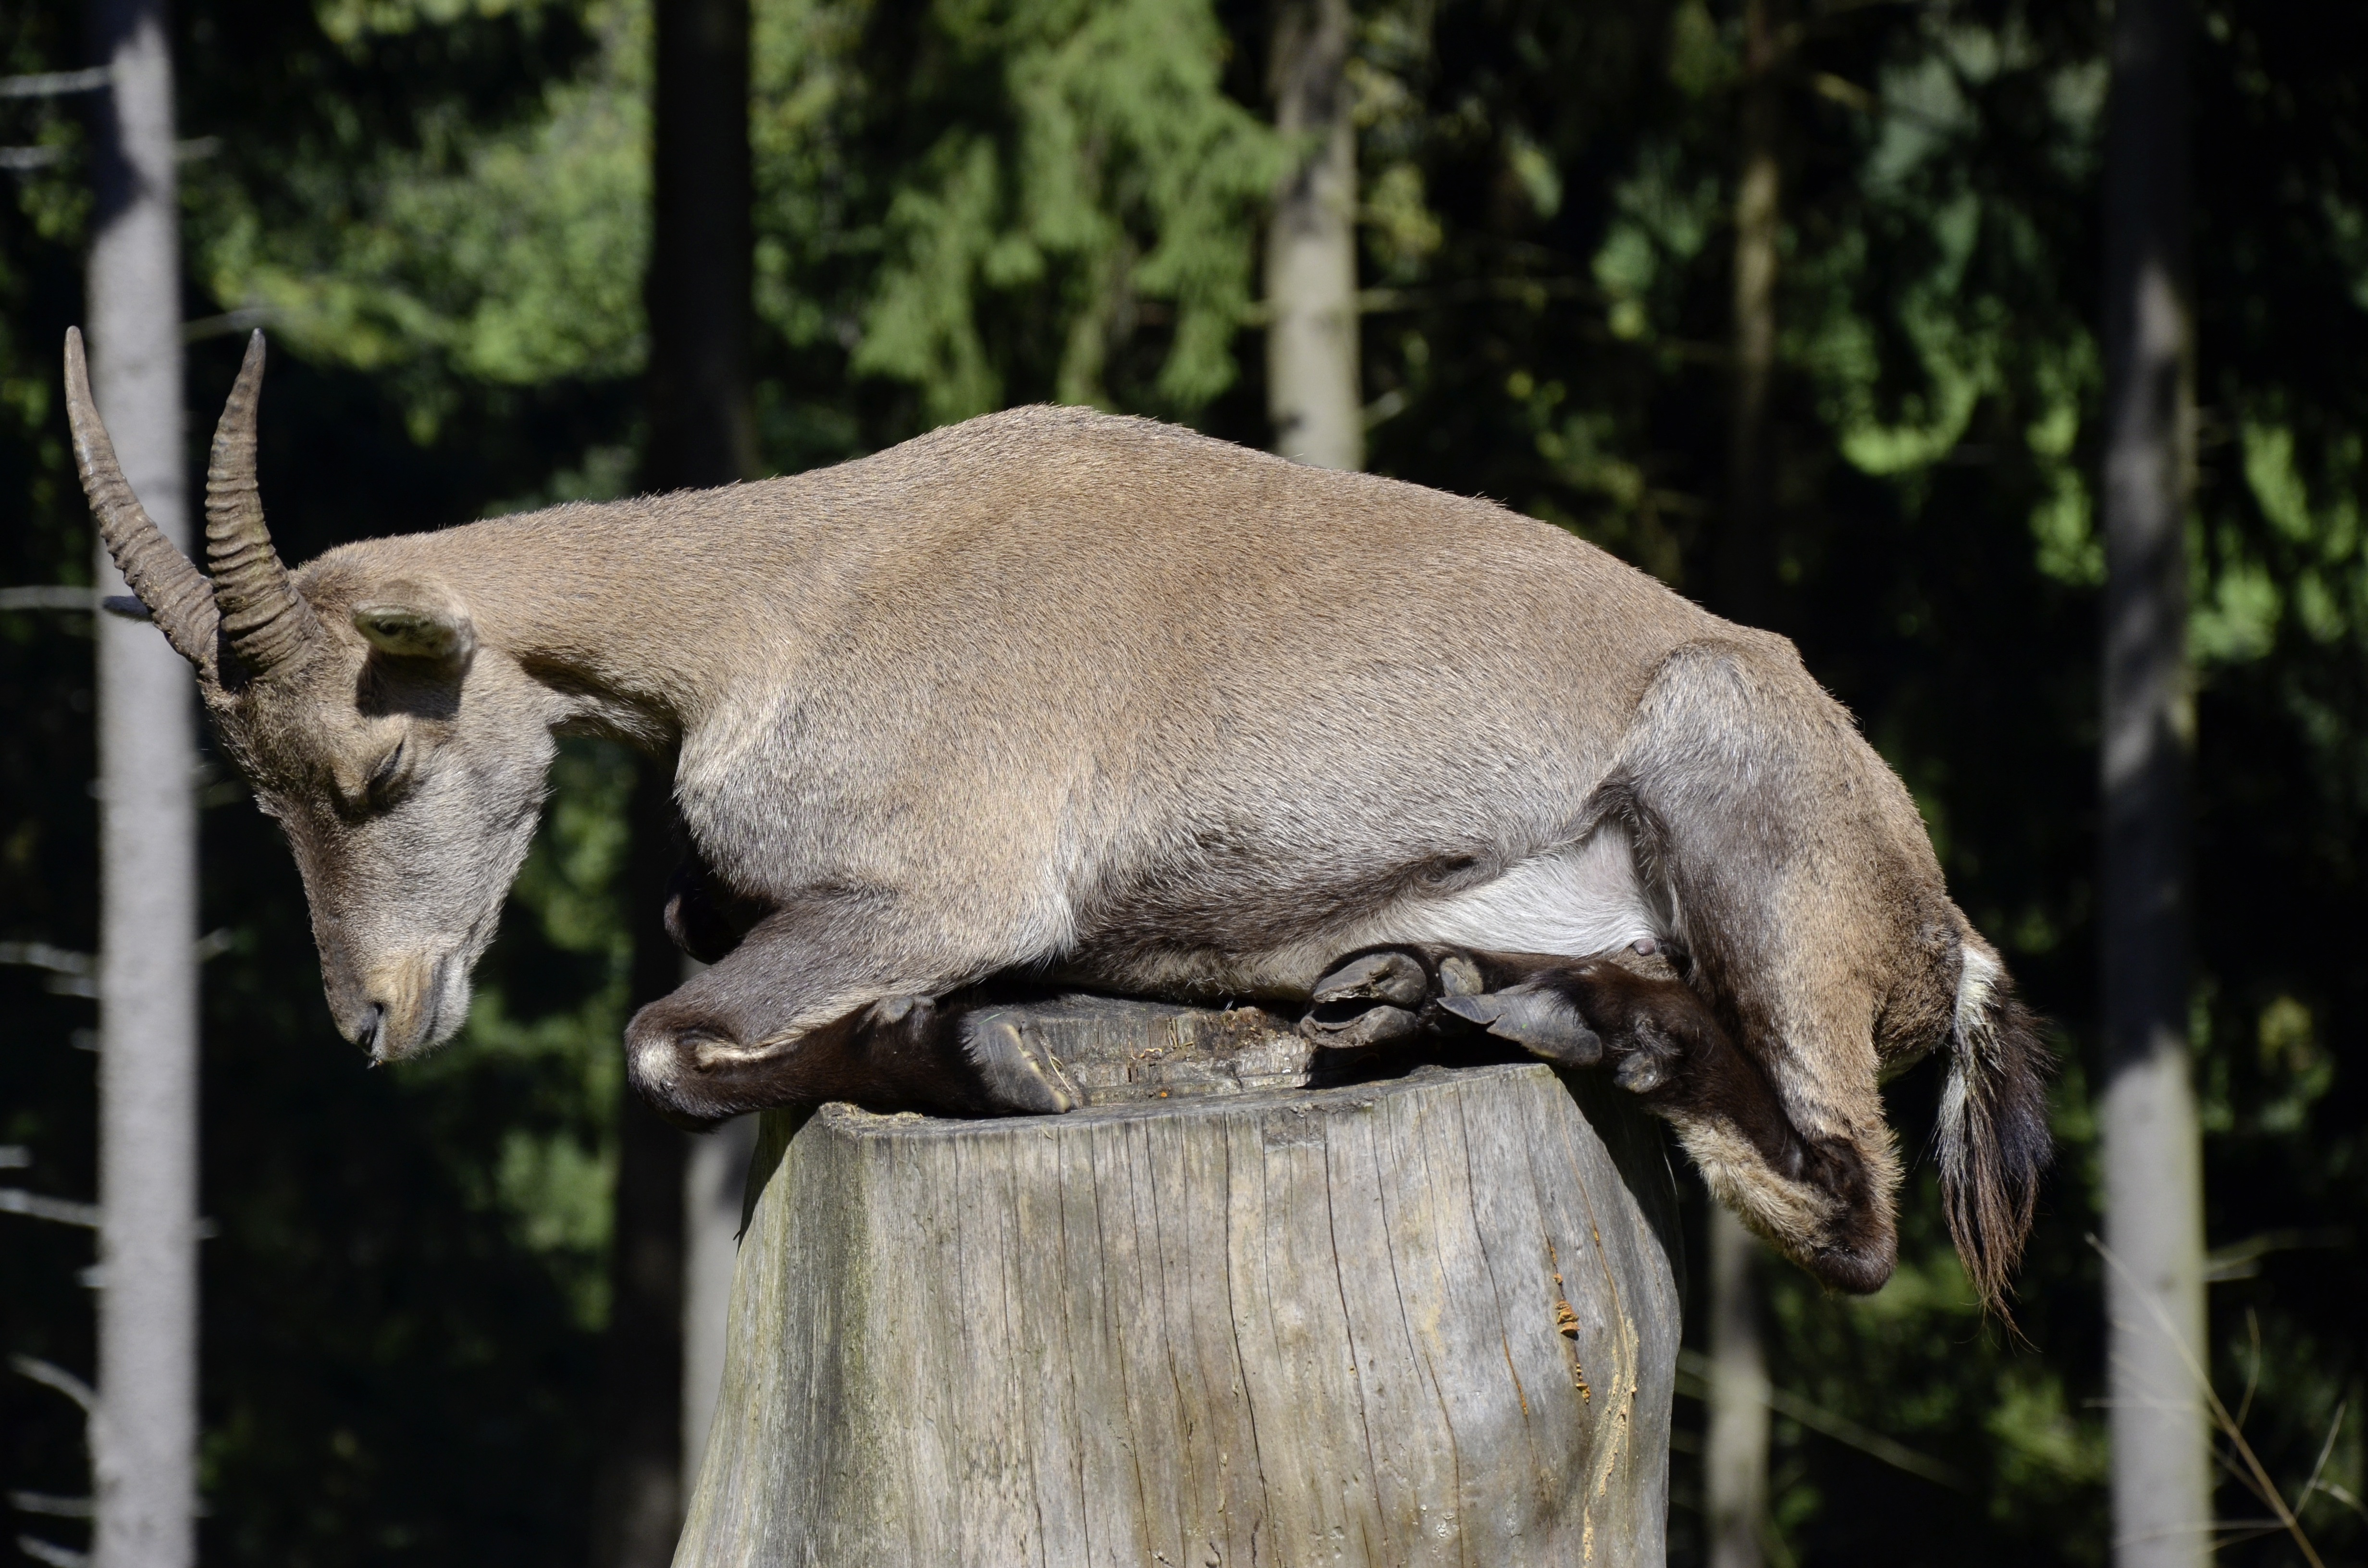
nature, forest, wood, animal, female, wildlife, deer, zoo, mammal, fauna, kangaroo, sleep, funny, tree stump, marsupial, capricorn, white tailed deer